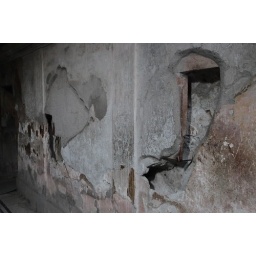
Bath house being heated by burning coal and wood in the holes embedded in the walls